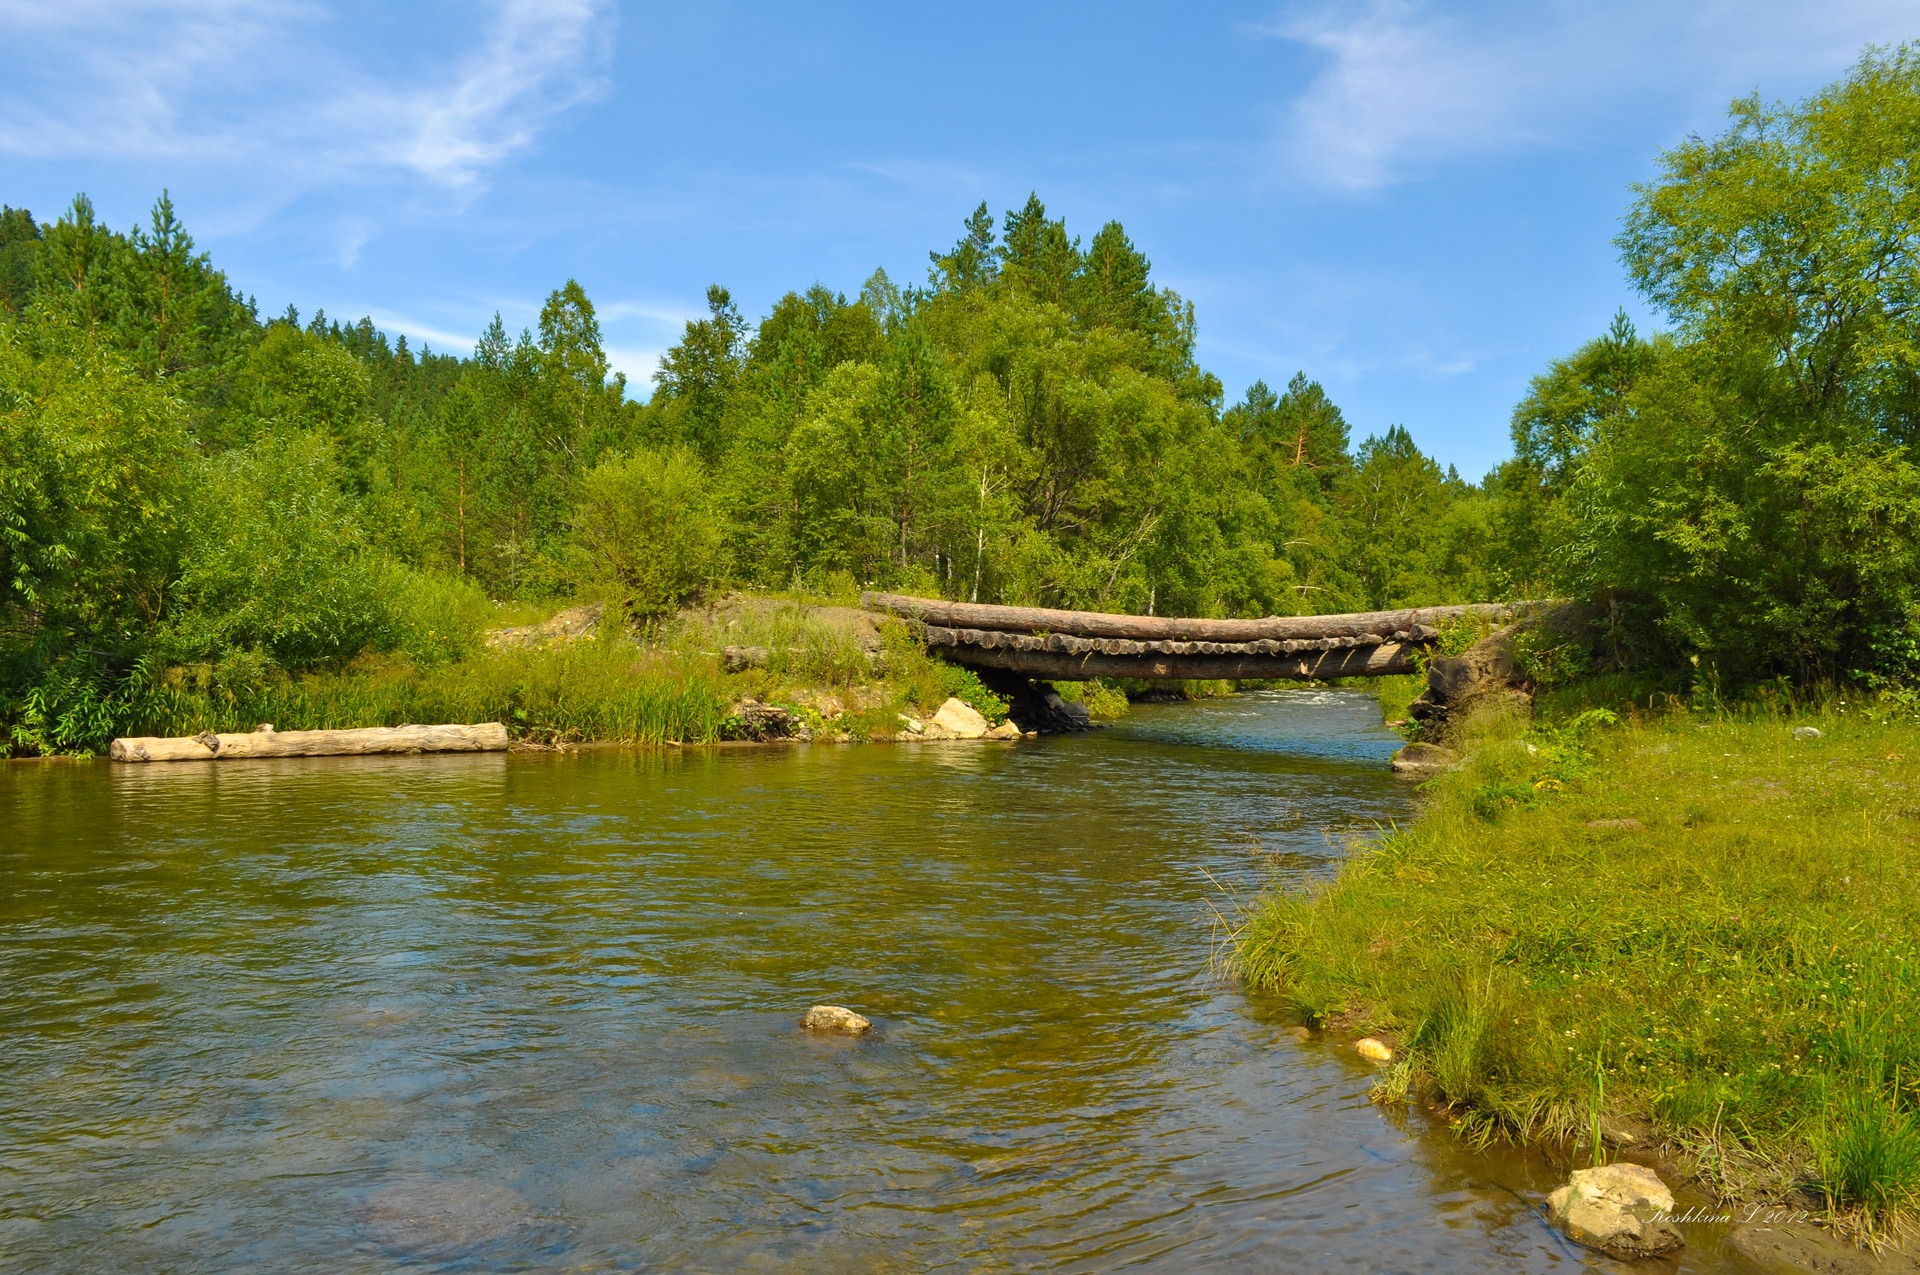
landscape, nature, forest, wilderness, sky, wood, bridge, lake, river, stream, reservoir, body of water, loch, landform, nature reserve, geographical feature